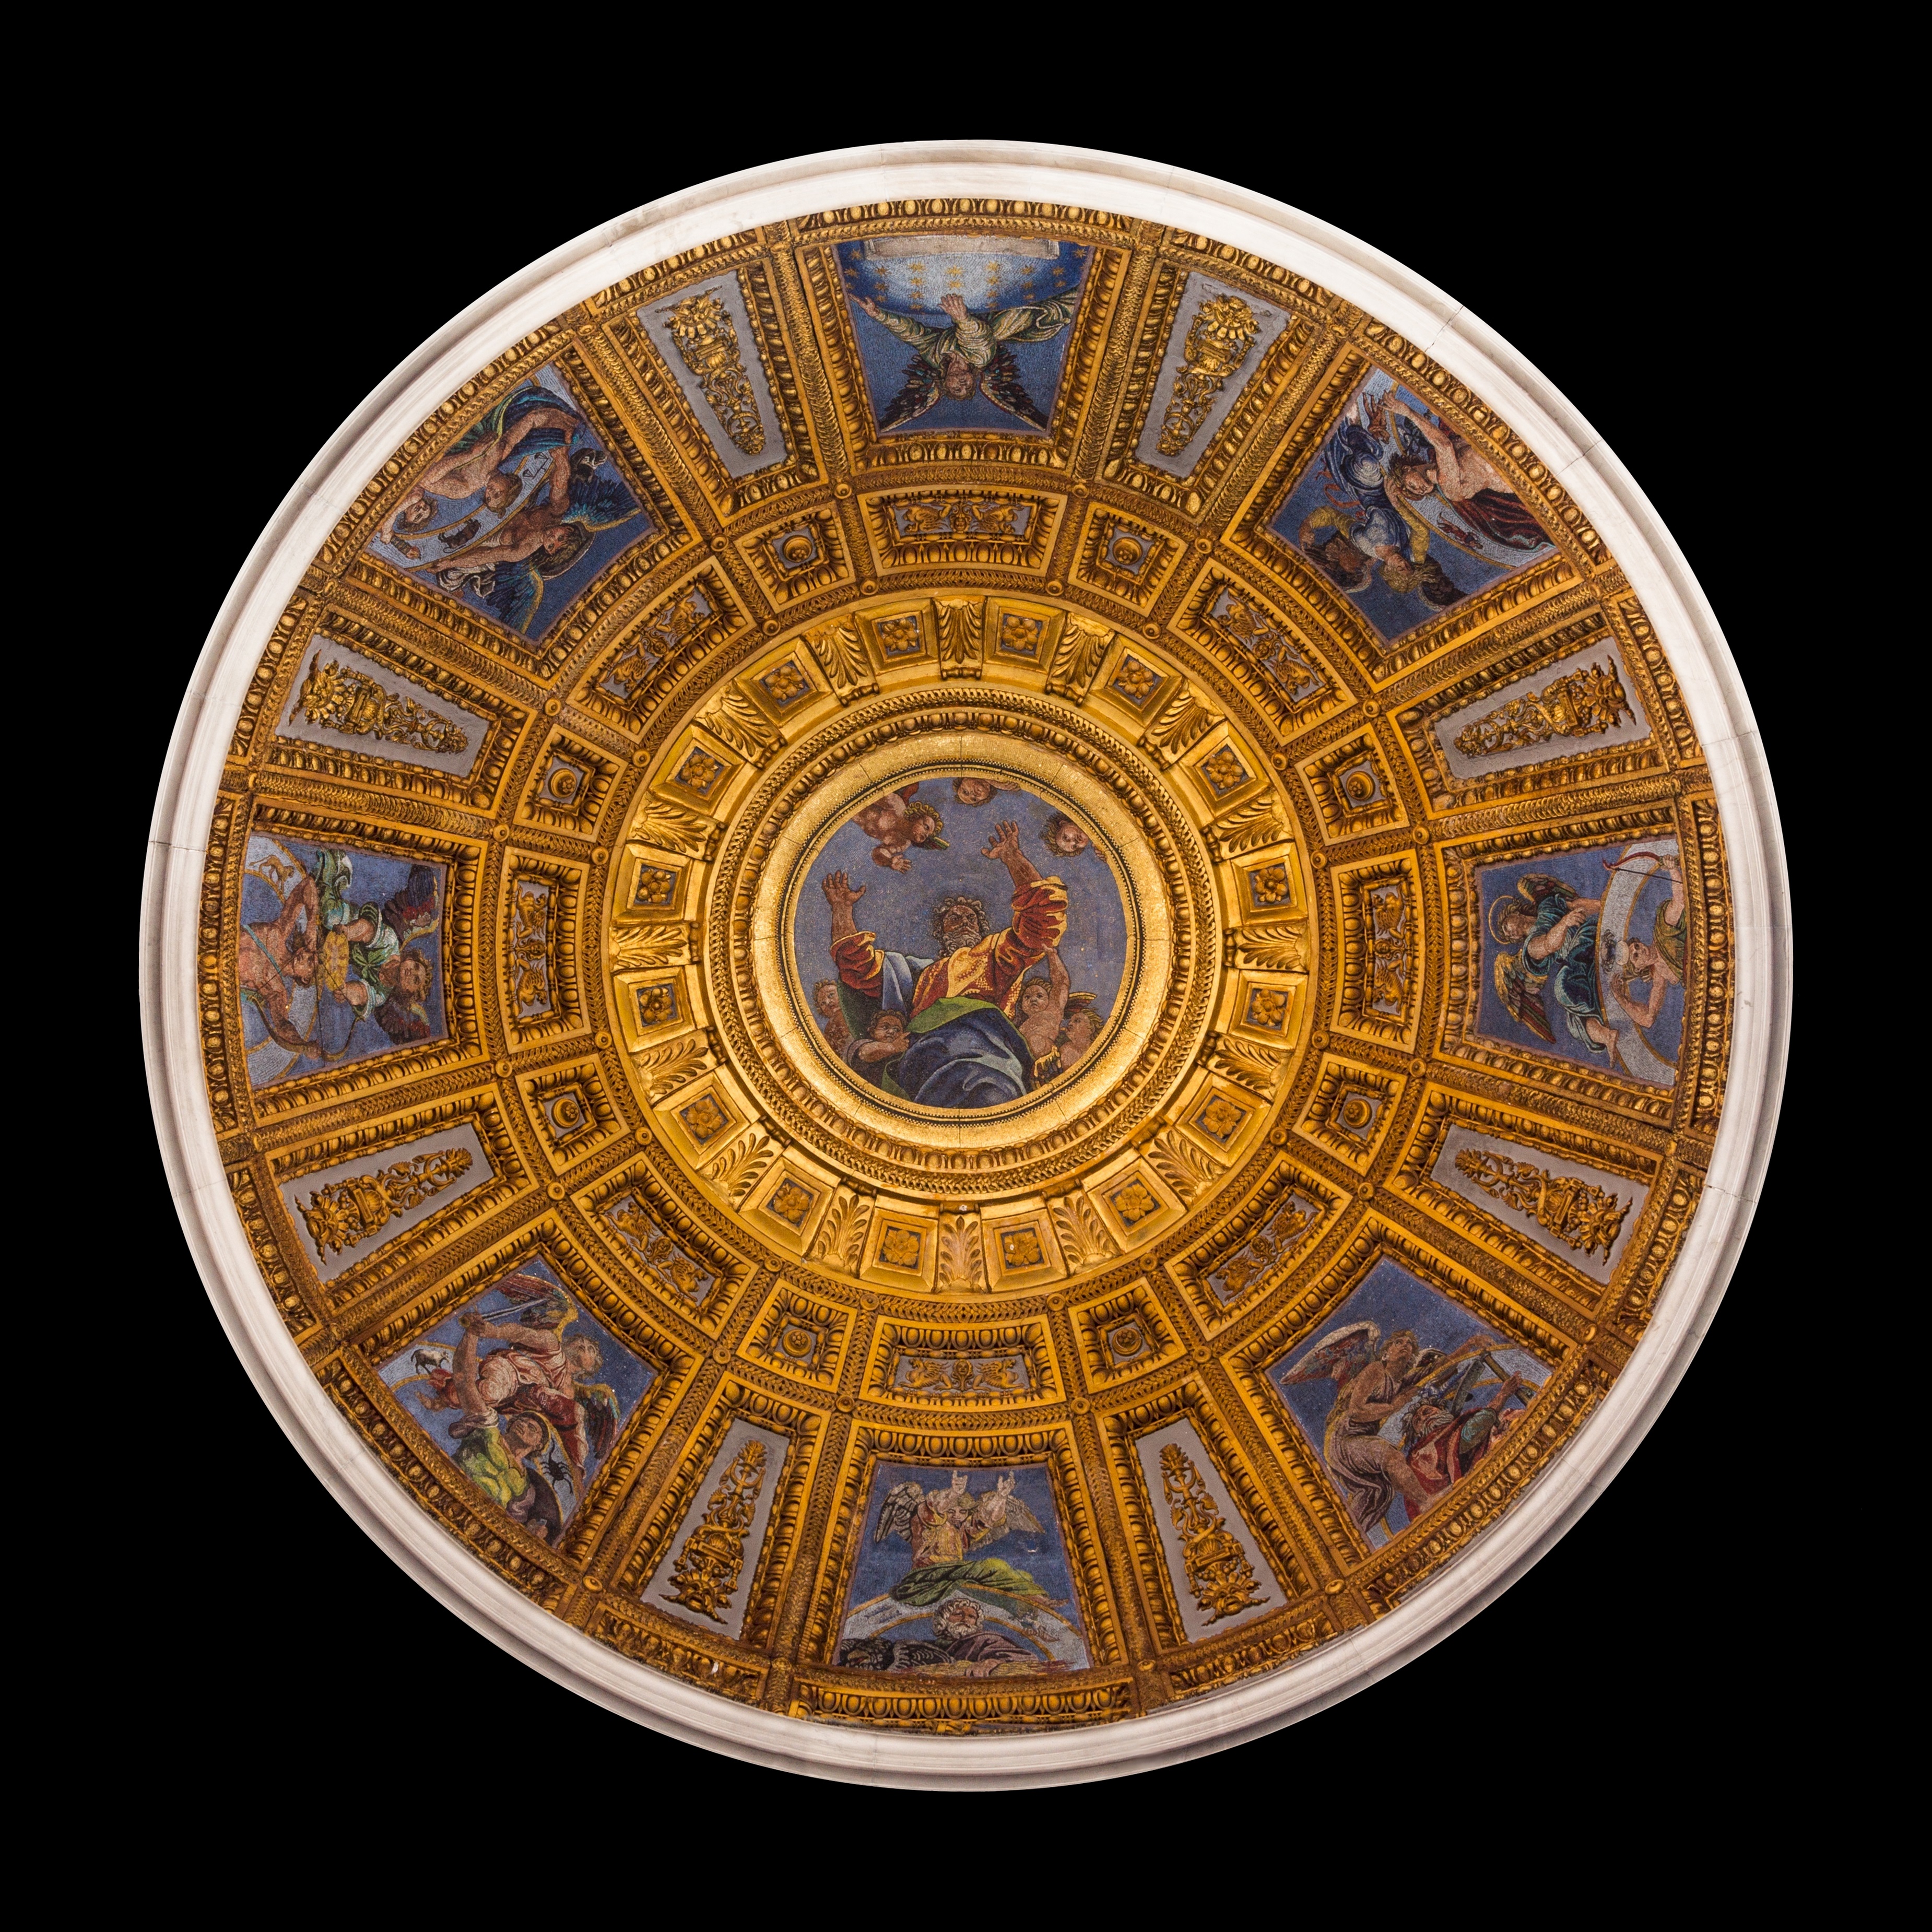
window, pattern, italy, church, circle, inside, art, rome, symmetry, dome, mosaics, creation, archaeological site, dishware, ancient history, santa maria del popolo, chigi chapel, luigi da pace, 1516, raphael cartoon, minor basilica, neoplatonist, high renaissance mosaic art